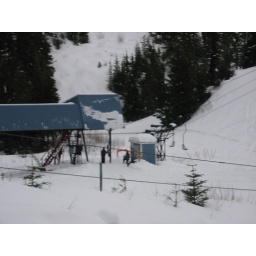
The oldest running single chair lift in America... Welcome to Cordova.